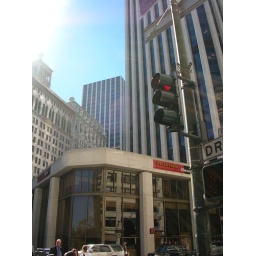
Brad's office building is the highrise in the middle...